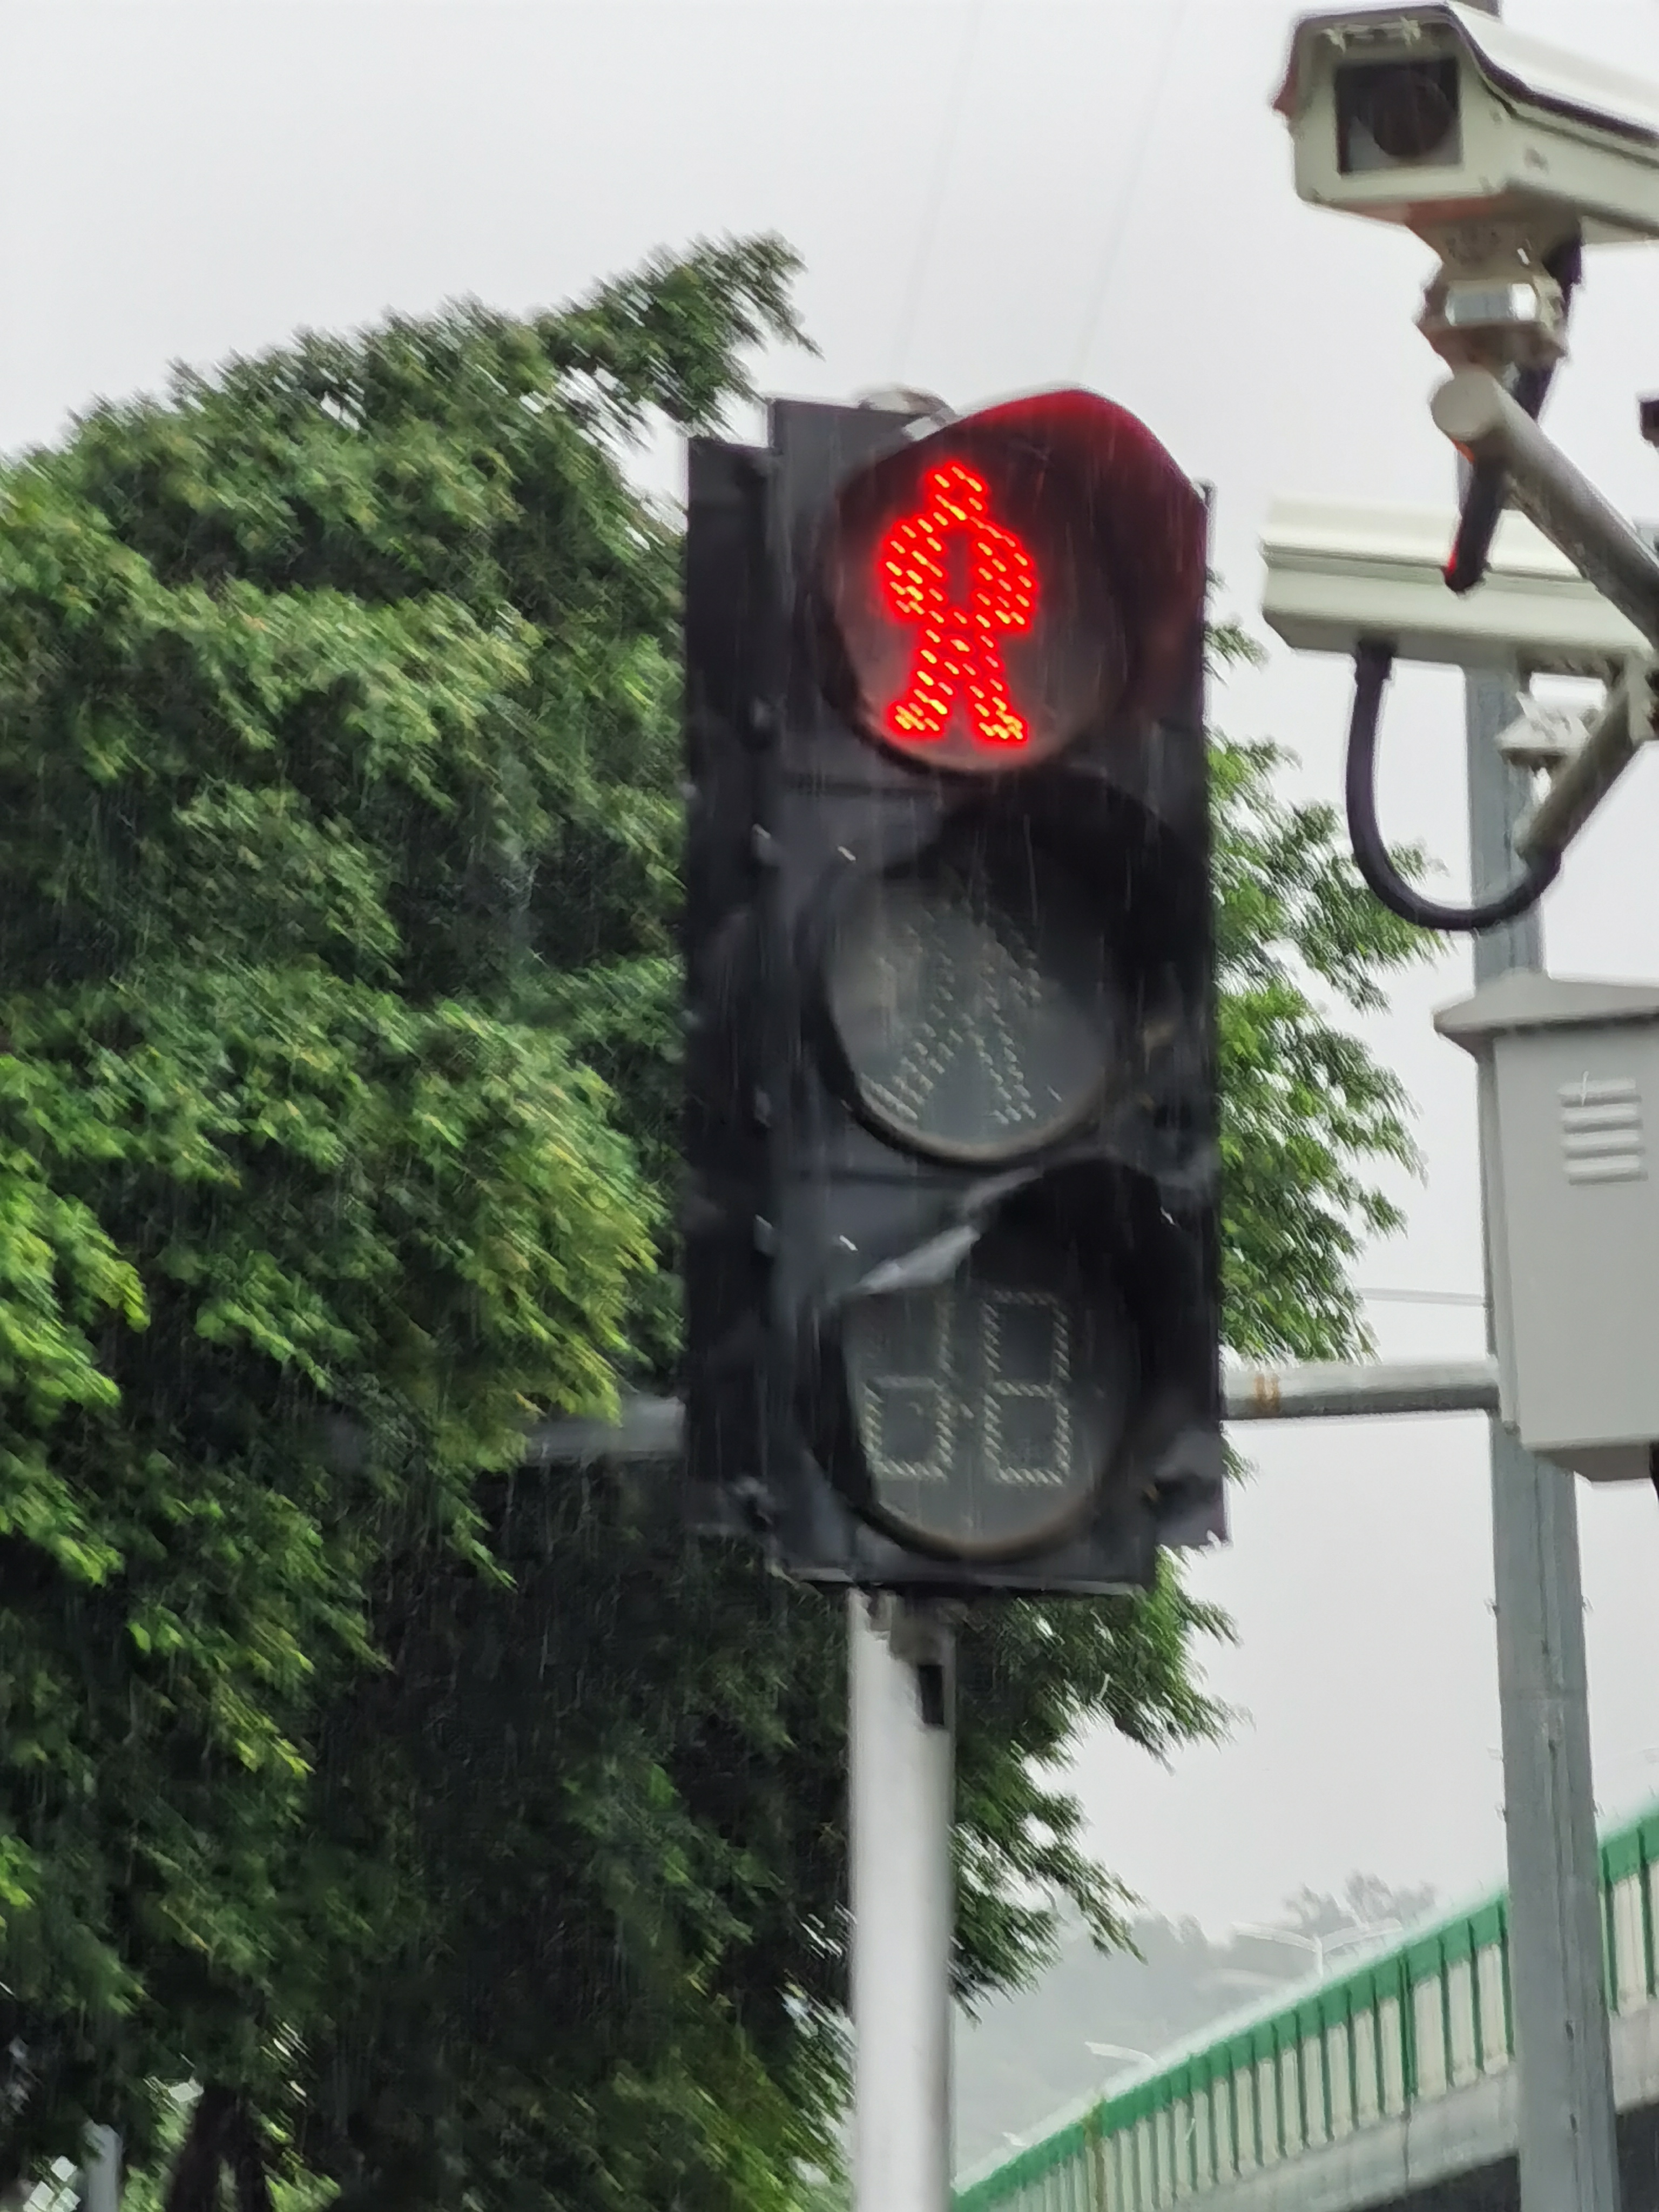
rain, traffic light, signaling device, gas, tree, composite material, road, sky, signage, pole, public utility, pedestrian, sign, interior design, light fixture, electricity